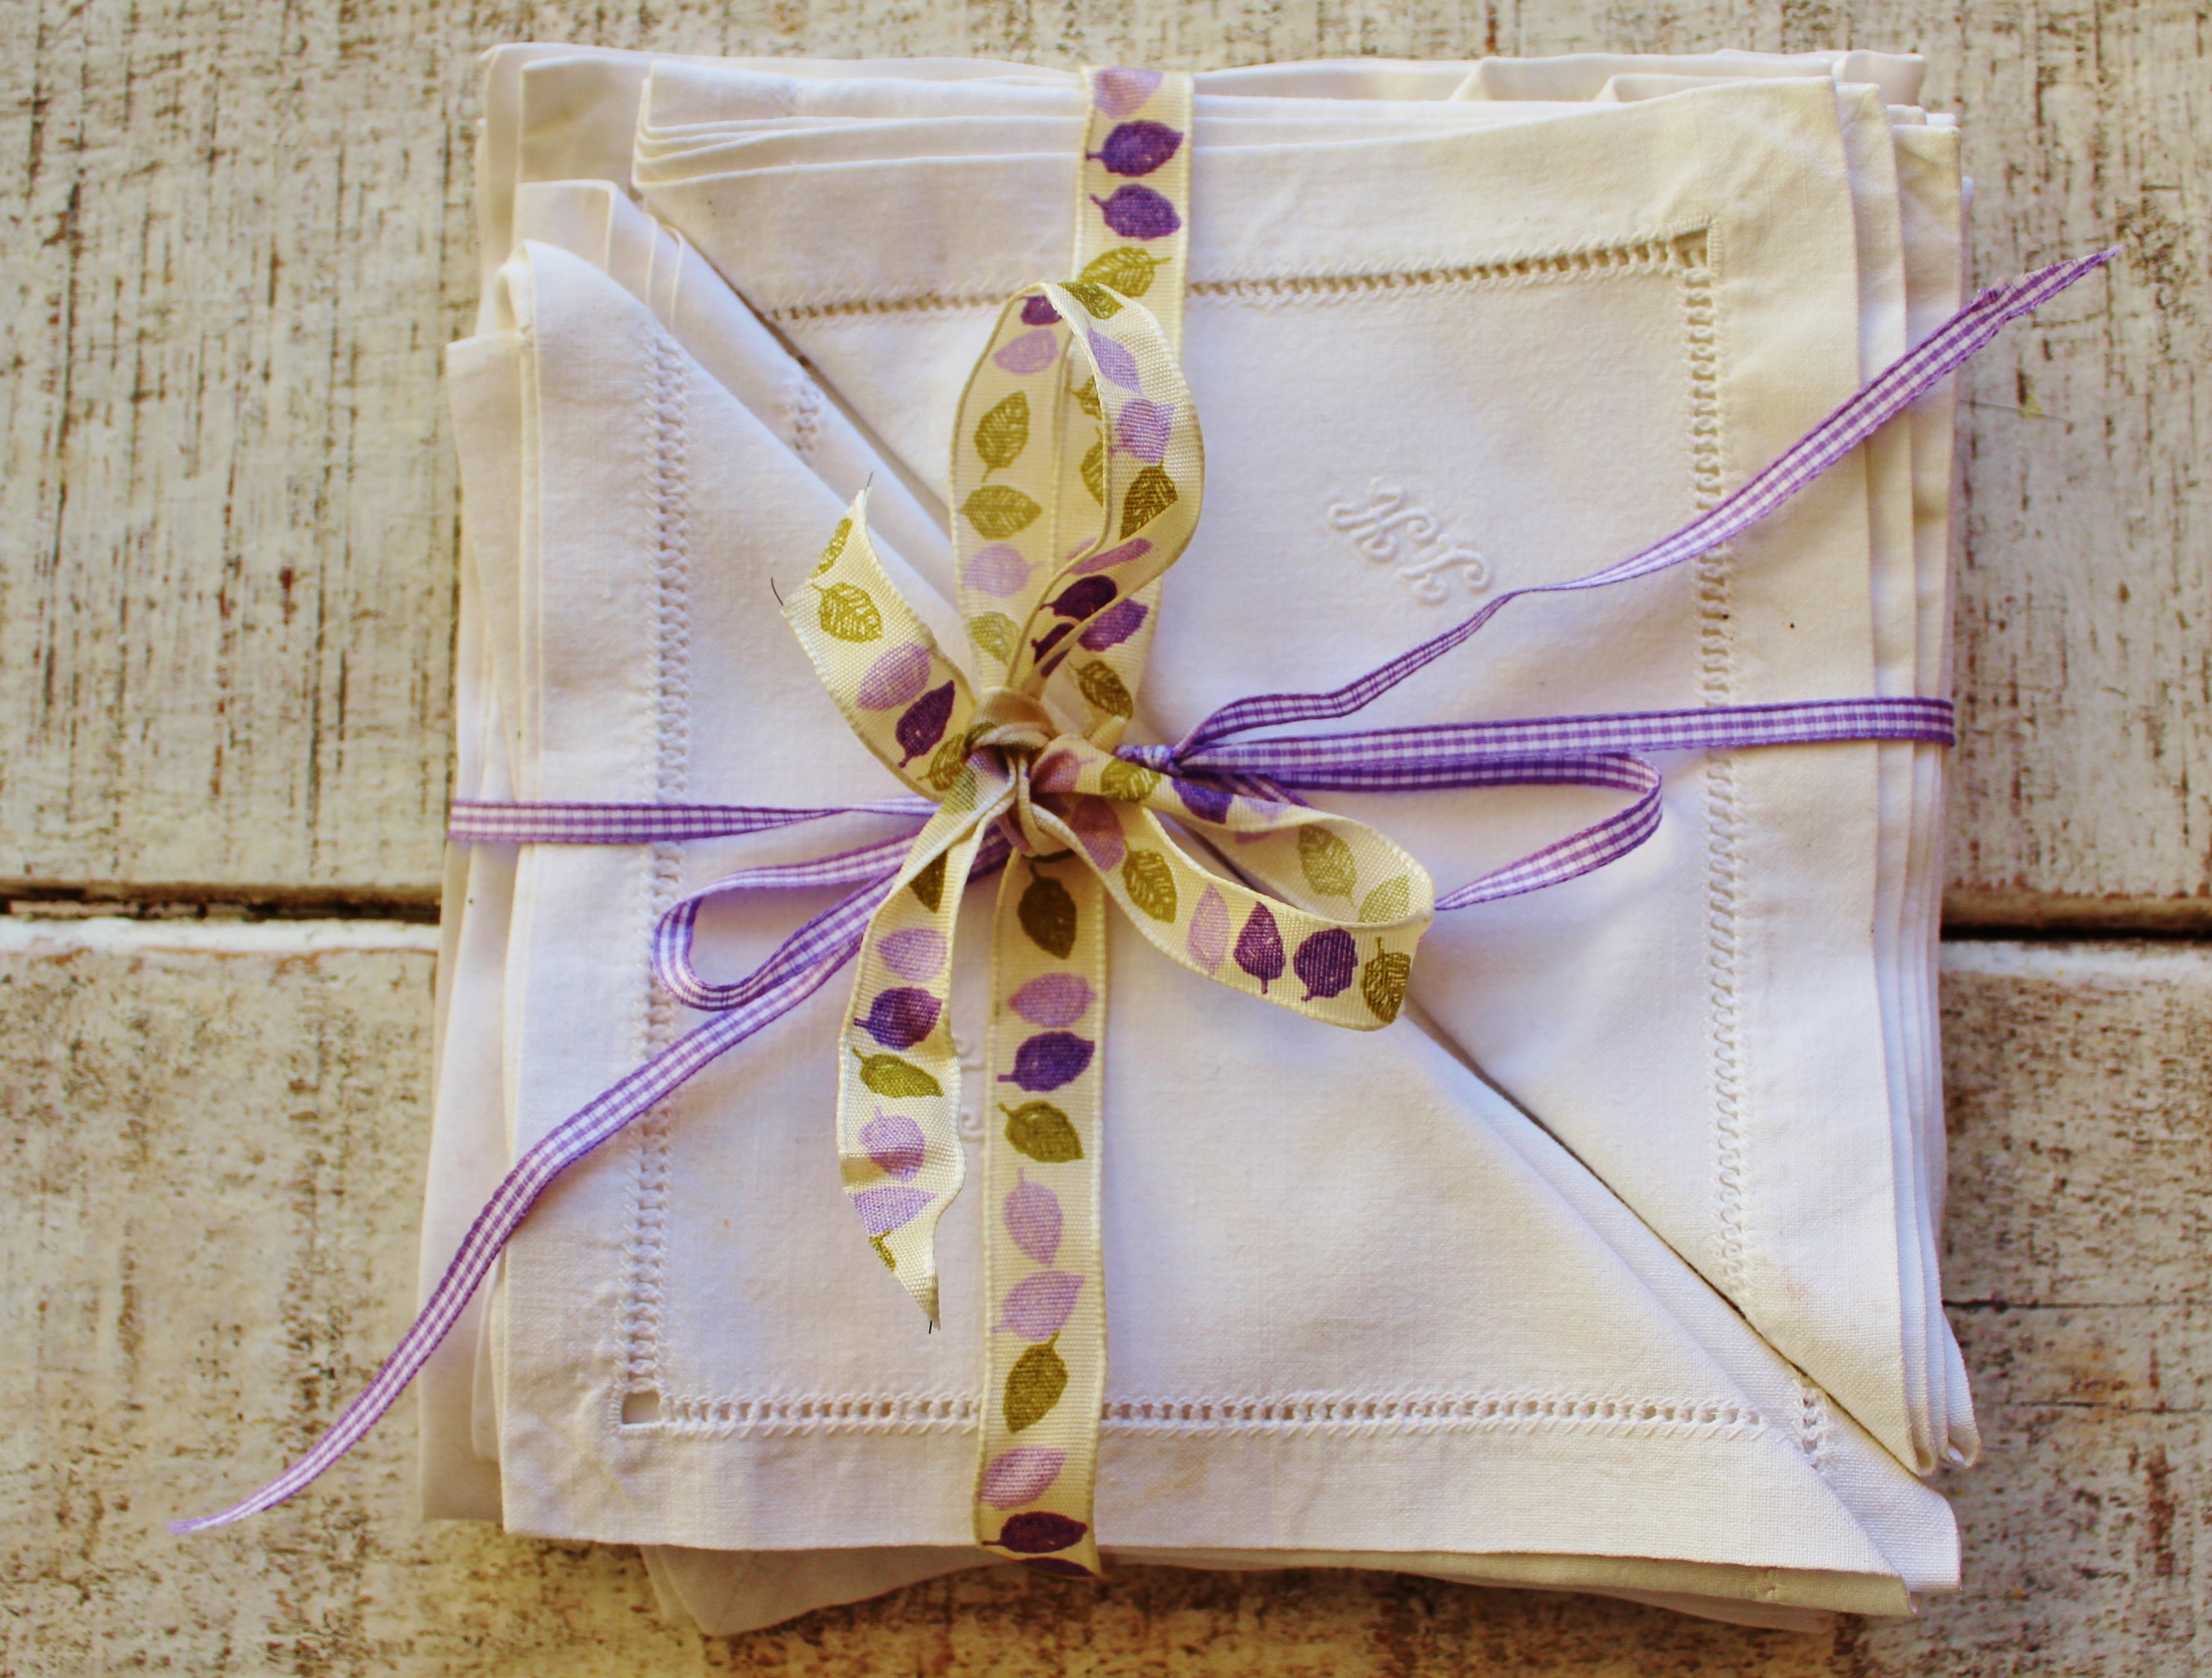
flower, material, napkin, deco, textile, art, cloth napkins, monogram, dowry